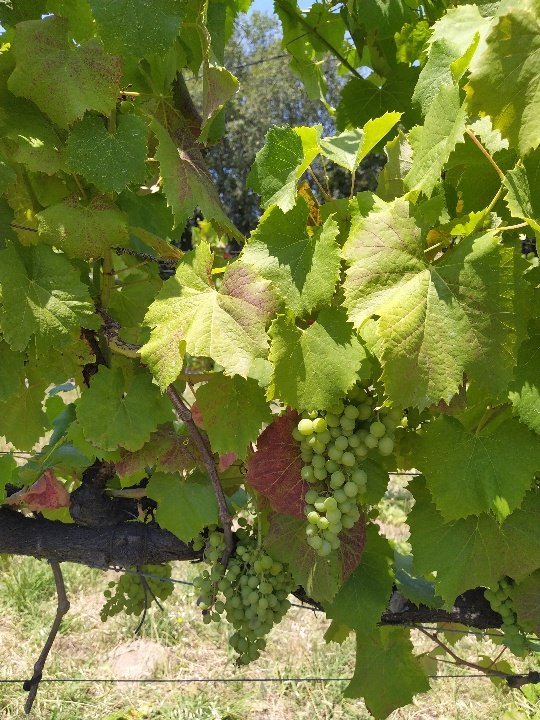
Berries visible: 99
Grape clusters: 2